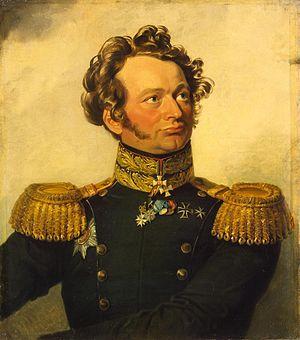
Le baron Karl von Bistram, né le 1ᵉʳ mai 1770 à Bad Kissingen et mort le 16 juin 1838 dans la même ville, est un aristocrate allemand de la Baltique qui fut officier de l'armée impériale russe.